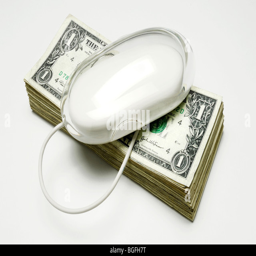
a white computer mouse and cord on a stack of dollar bills